Whitney Reynolds

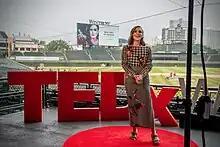
Whitney Reynolds giving a TED Talk at the TEDxWrigleyville event at Wrigley Field.

In 2023, Reynolds hosted her first TED (conference) Talk that was independently organized by the Chicago community for TEDxWrigleyville event. The talk was titled, HOPE: A New Acronym for Ethical Storytelling. Through the acronym of "HOPE", Reynolds uses these principles as guideposts for her storytelling prowess. 'H' for Help (will the story be able to help heal or inspire), 'O' stands for On Time (why does the story need to be told now), 'P' for Piece of Mind (how does the story being told make you feel), and finally, 'E' stands for Exposure (what kinds of ideas are being exposed to public consciousness if they story gets told). The Ted Talk was held at the legendary Wrigley Field in the North Side of Chicago, Illinois.